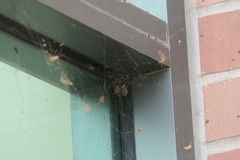
Species: Parasteatoda_tepidariorum